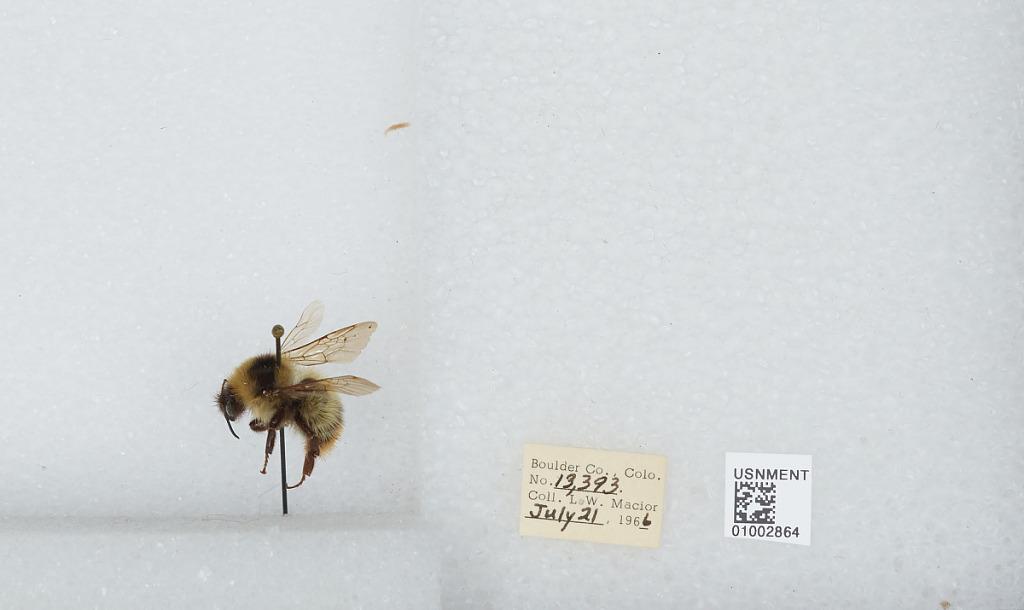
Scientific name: Bombus (Alpinobombus) balteatus Dahlbom
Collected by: L. Macior
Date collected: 1966-7-21
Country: United States
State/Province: Colorado
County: Boulder
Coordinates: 40.0275, -105.252